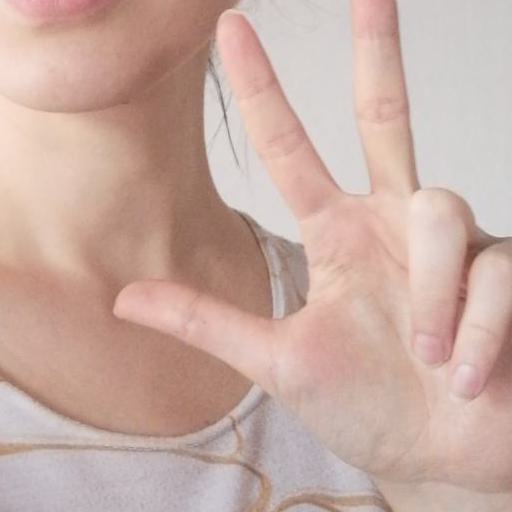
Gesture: three2